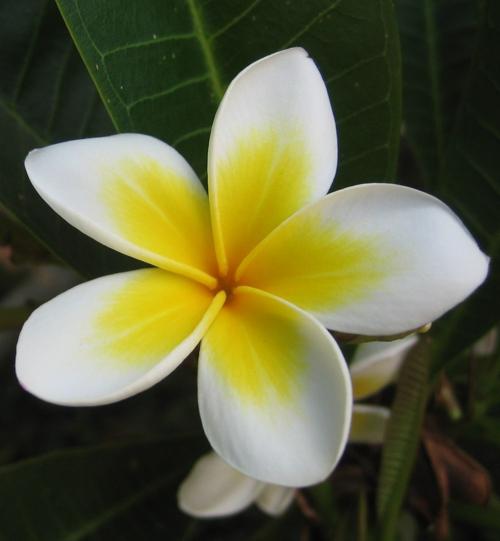
Label: frangipani